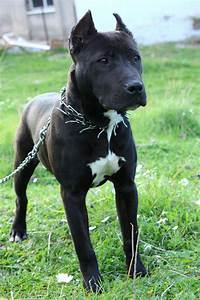
Label: dog